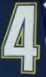
Number: 4